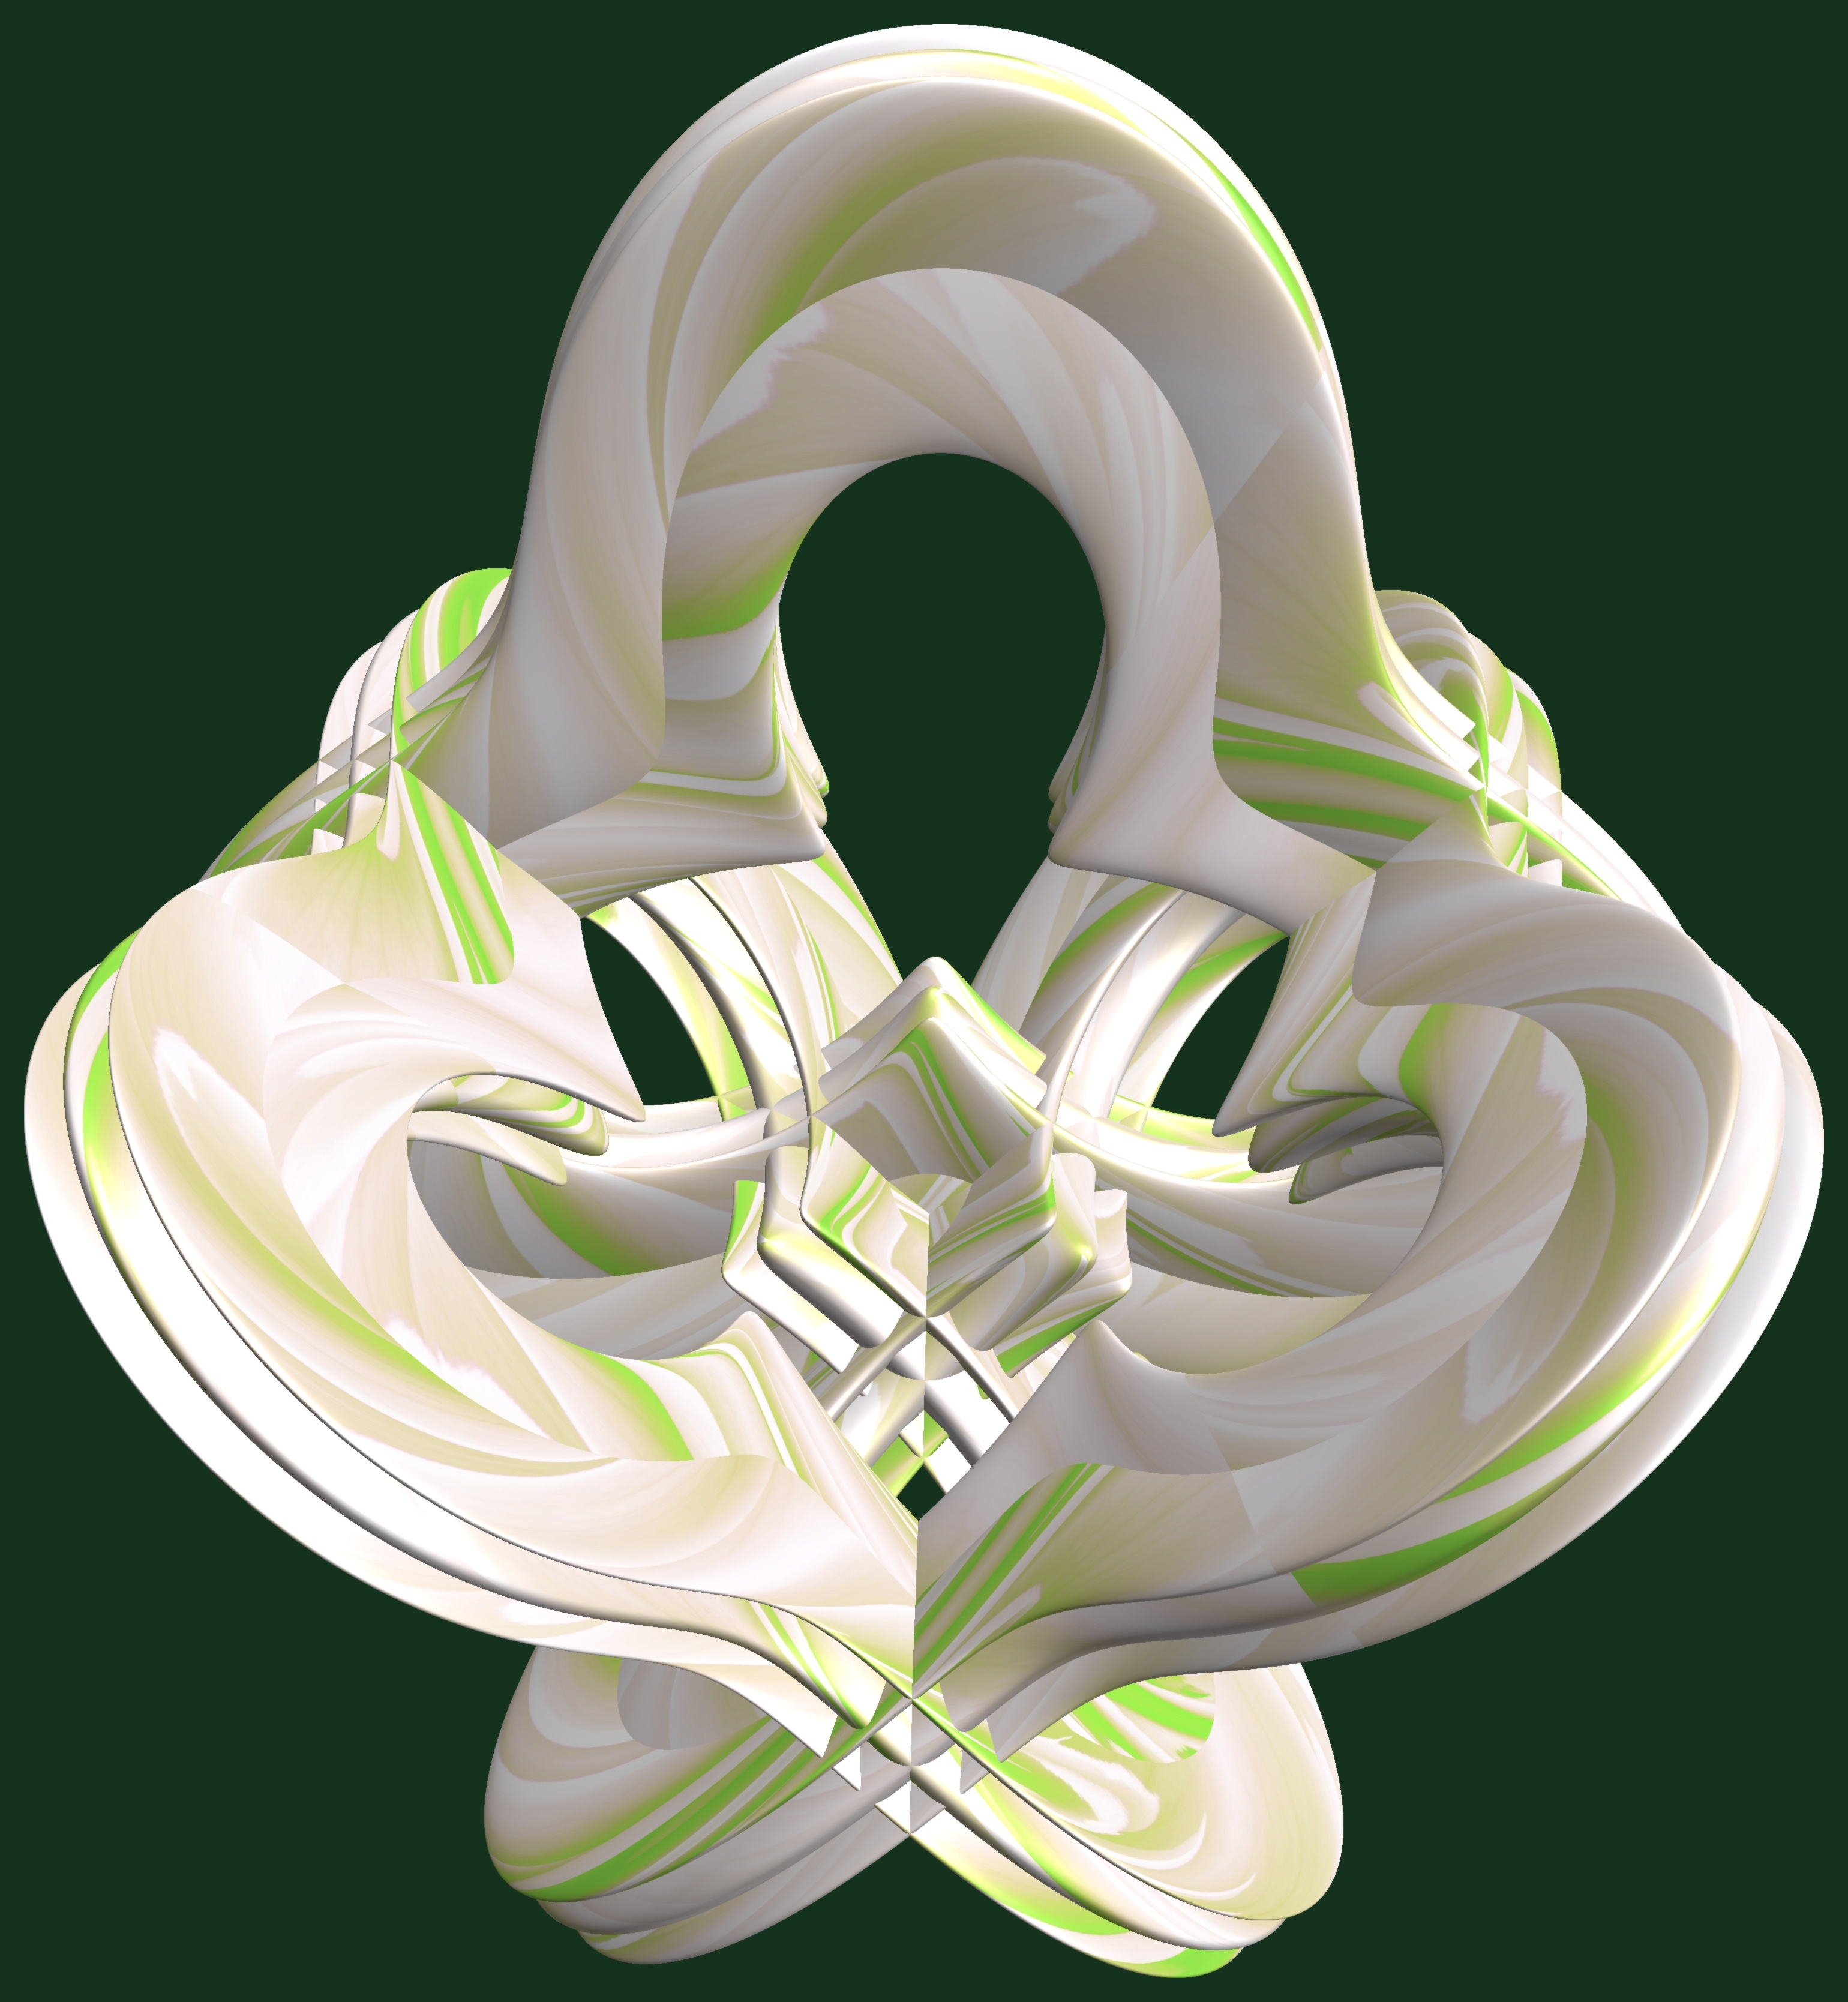
structure, texture, spiral, flower, pattern, green, lighting, circle, illustration, design, symmetry, 3d, graphic, organ, torus, mathematica, cg, parametricplot3d, code, program, algorithm, abstruct, mapping